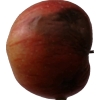
Label: Apple 17